Integrated asset modelling

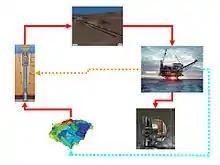
Typical Components of an IAM

Some but not all models also contain an economics and risk model component so that the IAM can be used for economic evaluation.